Pedro Sánchez

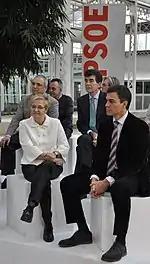
Pedro Sánchez in a suit and tie sitting next to a woman wearing a white top and black pants with several people standing behind them.

Via co-option, Sánchez was elected to the Spanish Congress of Deputies for Madrid to replace the retiring Pedro Solbes, who has served as Finance Minister under PSOE Prime Minister José Luis Rodríguez Zapatero. However, his first period in the Congress would be short, as at the 2011 general election, the PSOE suffered a large defeat and only elected 10 deputies for Madrid; with Sánchez 11th on the proportional list, he lost his seat in the Congress. He subsequently enrolled at the UCJC to study a Doctorate in Economics, earning his PHD 18 months later by writing a dissertation entitled "Innovaciones de la diplomacia económica española: Análisis del sector público (2000–2012)" (English translation: Innovations of Spanish Economic Diplomacy: Analysis of the Public Sector (2000–2012)), supervised by María Isabel Cepeda González. In 2018, Sánchez was accused by the "ABC" newspaper of plagiarism in his doctorate. Refuting the allegations, Sánchez published his full thesis online. However, these allegations have been disputed by Markus Goldbach, CEO of Plagscan, a plagiarism checker software previously presented as evidence.